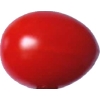
Label: tomato_cherry_red